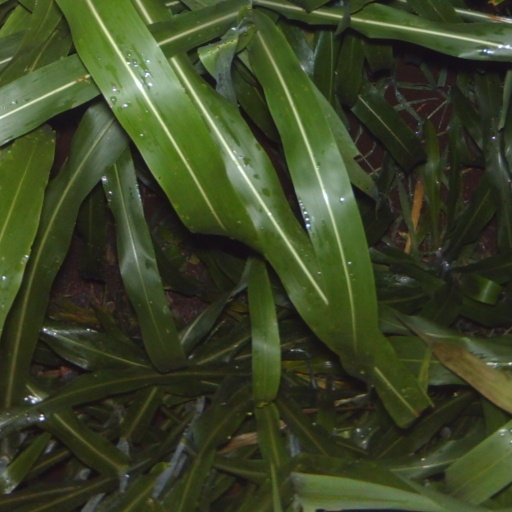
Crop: sorghum